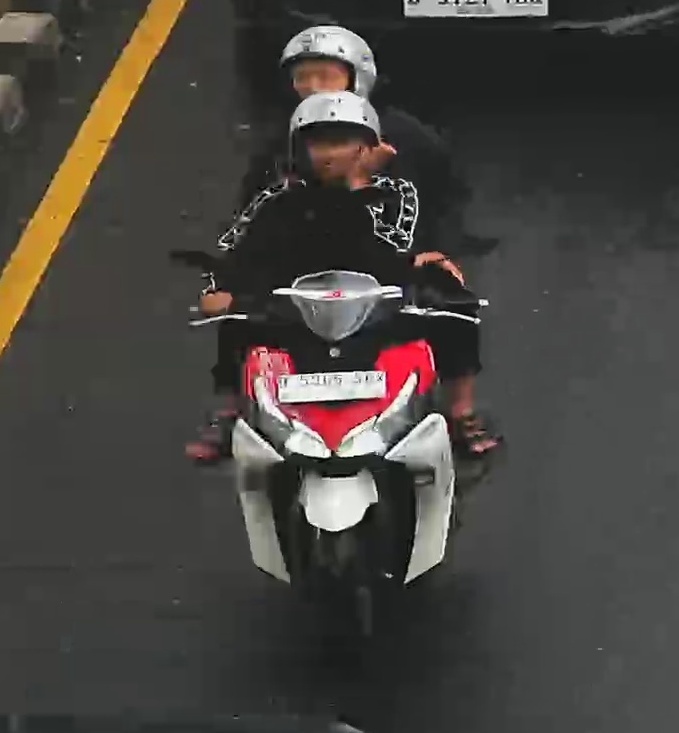
person-with-helmet: 2
person-without-helmet: 0